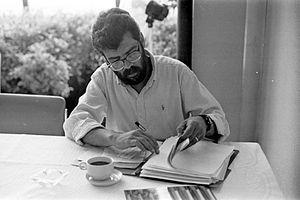
Guillermo León Sáenz Vargas est un révolutionnaire marxiste colombien, surnommé Alfonso Cano. Le 25 mai 2008, il succède à Manuel Marulanda Vélez et devient le chef des FARC. Il a été abattu lors d'un raid de l'armée colombienne dans le département du Cauca.